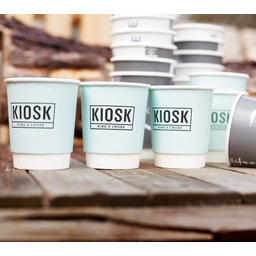
Label: paper